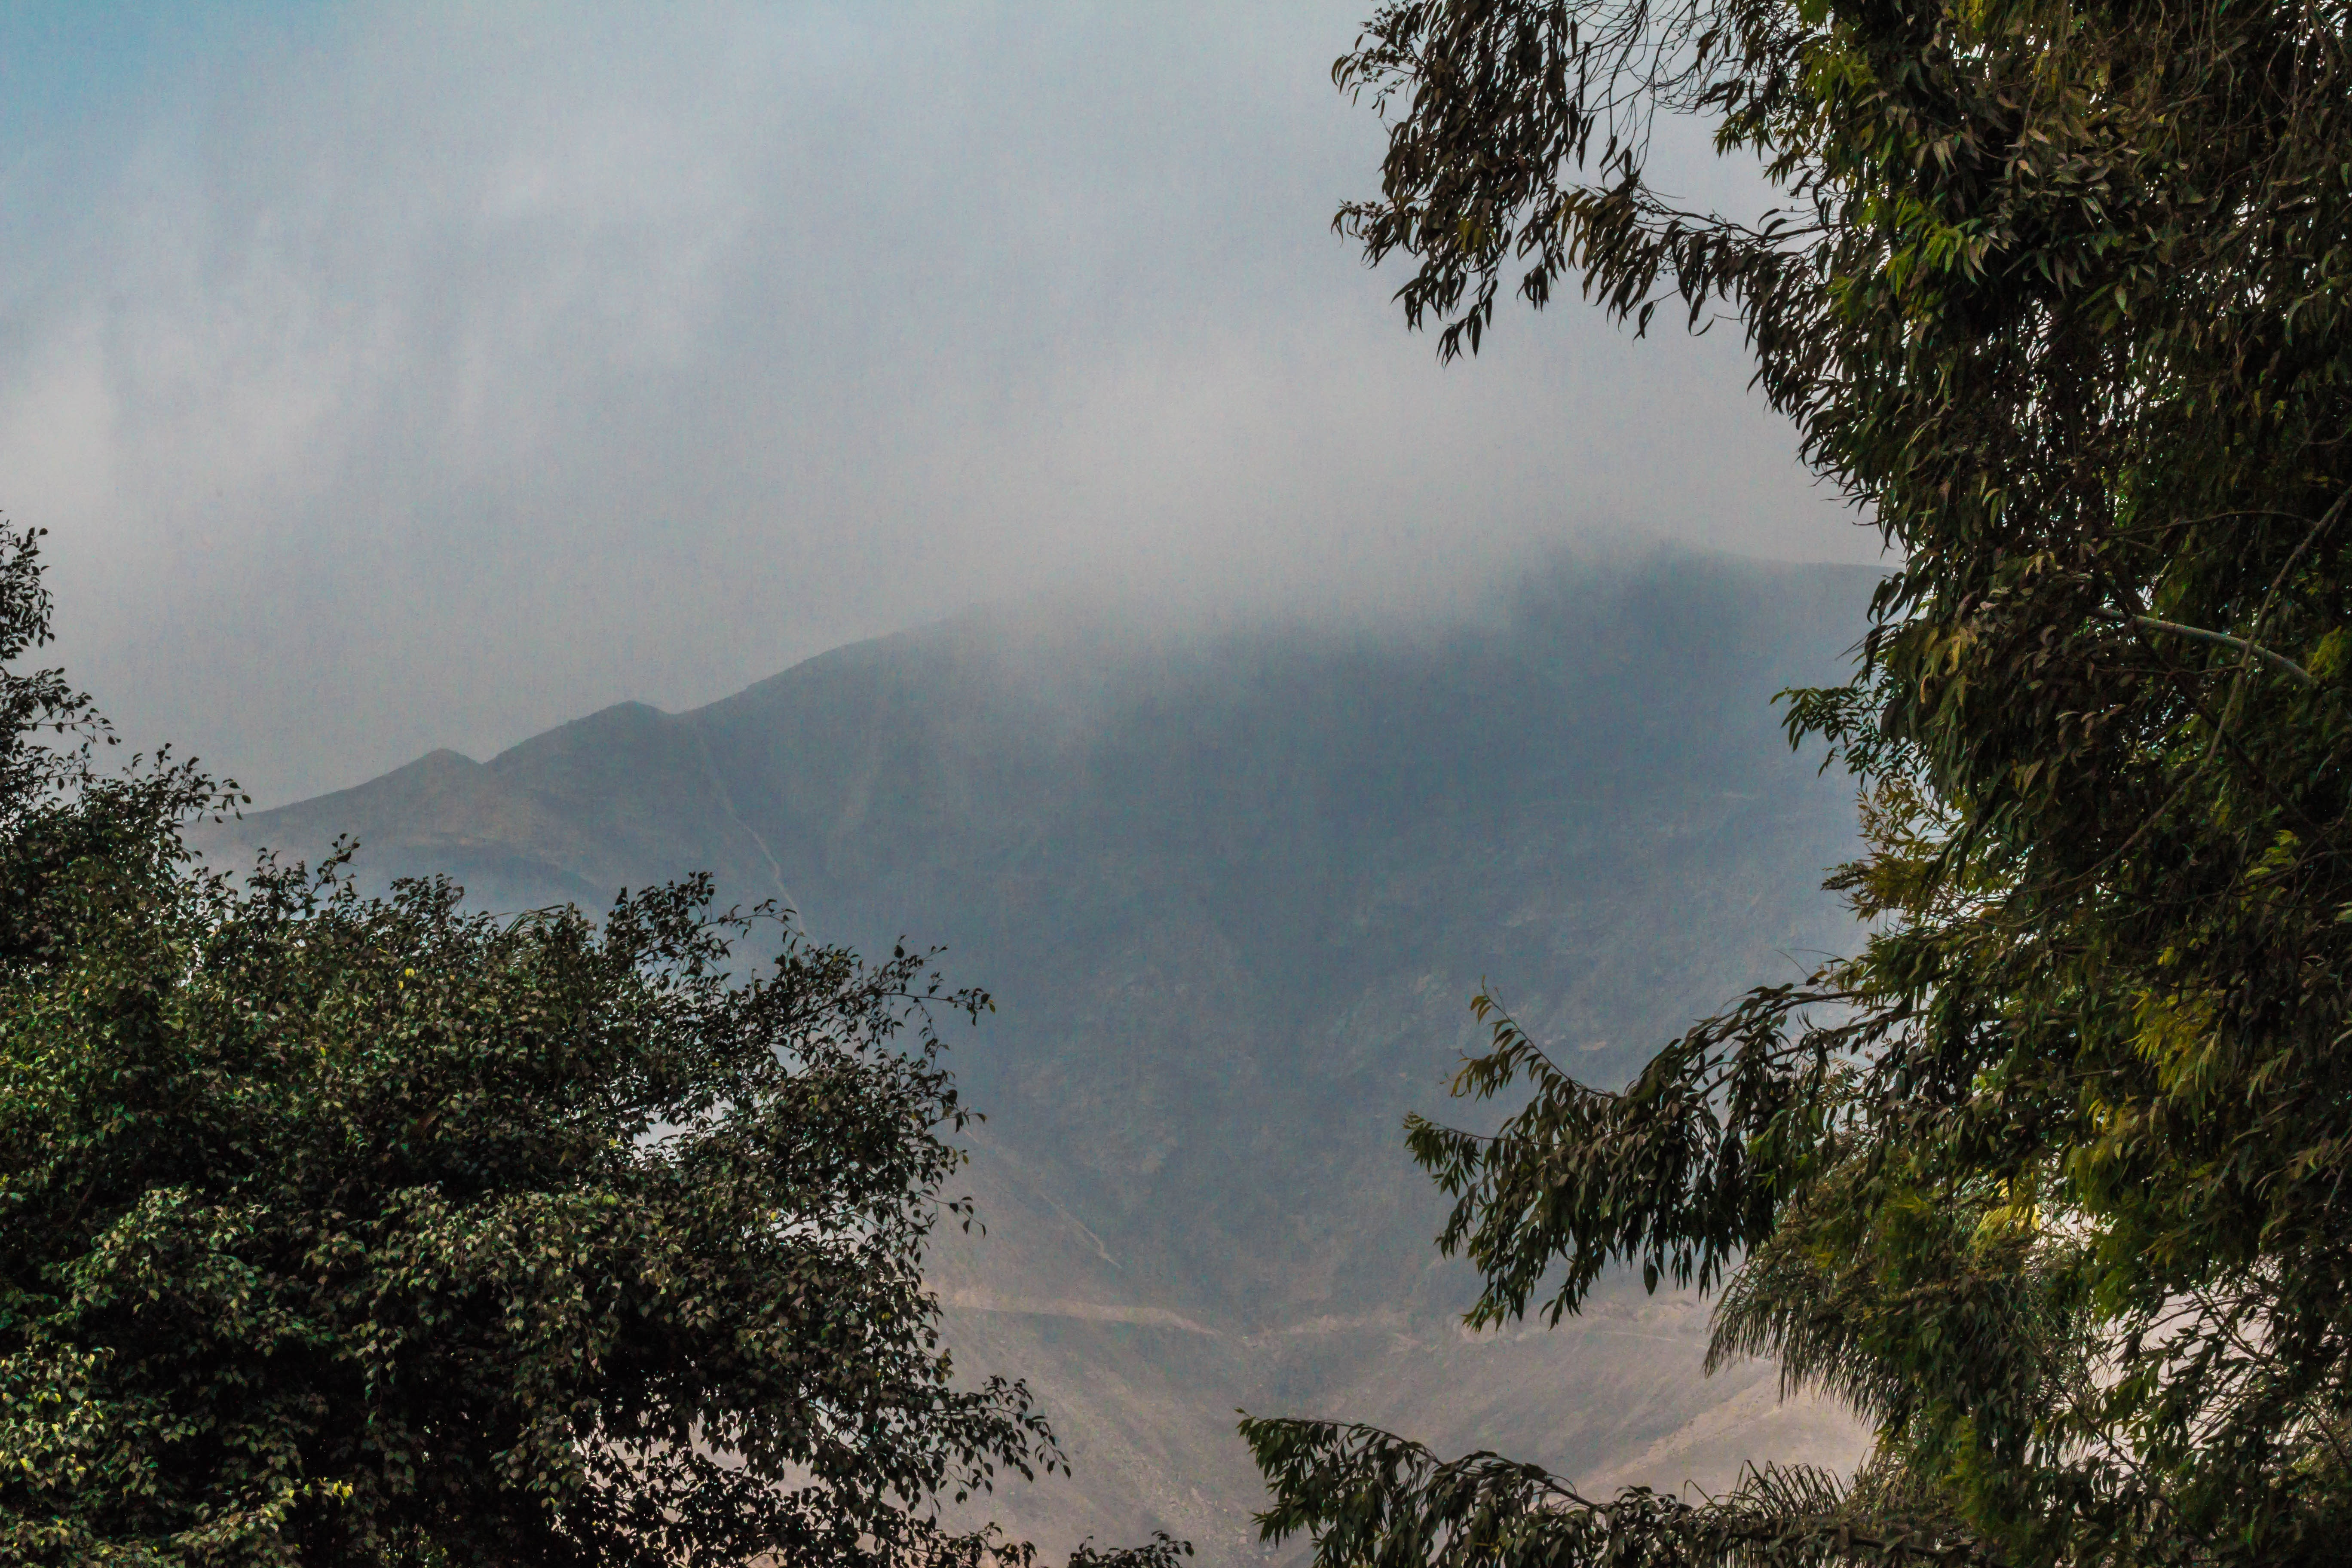
landscape, tree, nature, forest, wilderness, mountain, cloud, mist, hill, lake, mountain range, jungle, ridge, rainforest, habitat, water feature, natural environment, geographical feature, atmospheric phenomenon, mountainous landforms